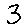
Label: 3